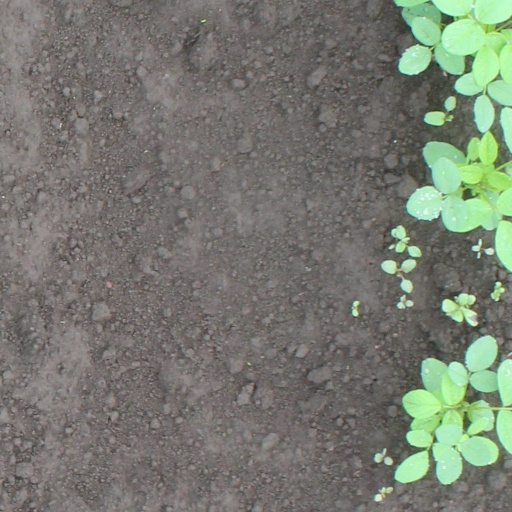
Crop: soybean